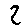
Label: 2